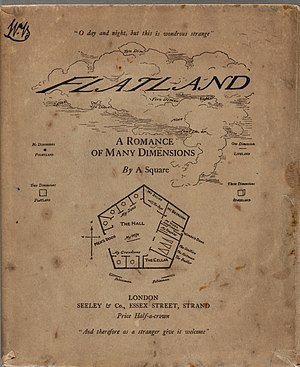
Flatland
Flatland, 1884
Flatland er en science fiction-novelle skrevet af Edwin Abbott Abbott i 1884. Handlingen foregår i en verden med kun to dimensioner, i hvilken beboerne er geometriske figurer såsom linjer og trekanter. Novellen beskriver hvordan beboerne opfatter deres egen verden og hvordan de til deres store overraskelse en dag får besøg af et kugleformet væsen fra den tre-dimensionelle verden, som deres egen verden blot er en del af.